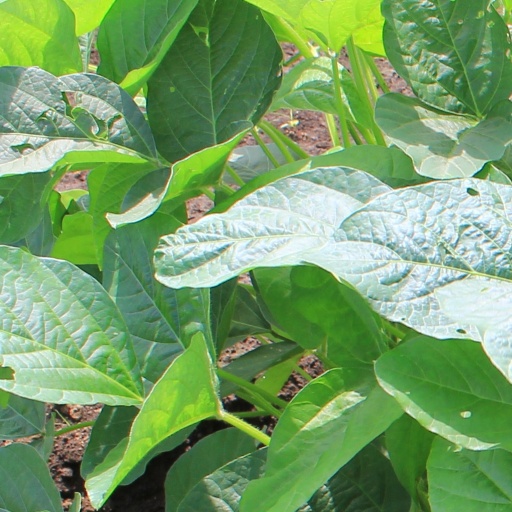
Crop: soybean